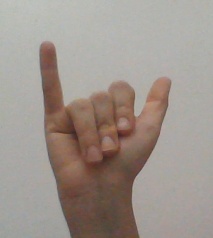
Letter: ya